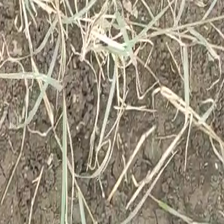
Weed species: Harali_(Cynodon_dactylon)